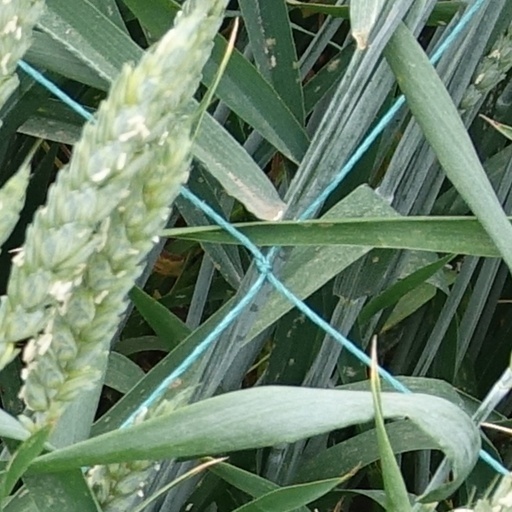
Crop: wheat